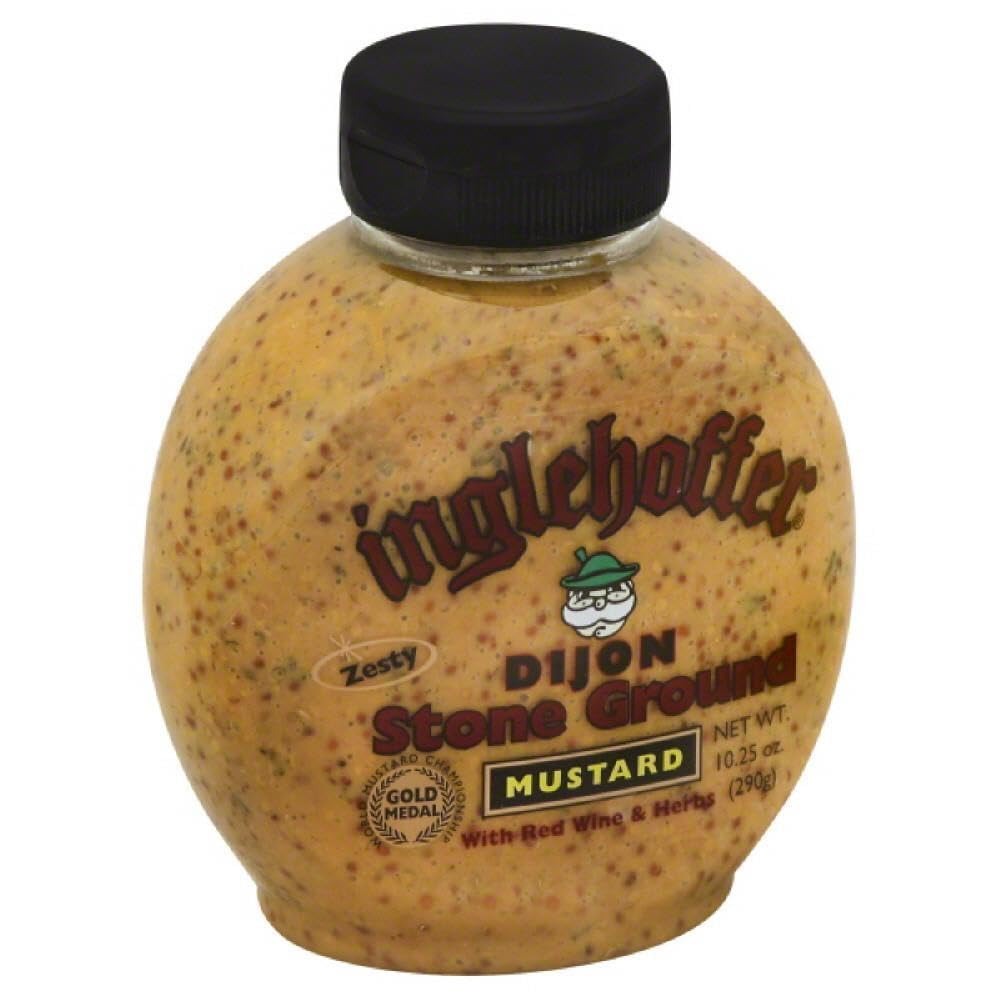
Item Name: INGLEHOFFER MUSTARD SQZ DIJON STONE GRND 10.25 OZ
Bullet Point: Inglehoffer Zesty Dijon Stone Ground Mustard, No Preservatives, 10.25 Ounces (Pack Of 6)
Value: 61.5
Unit: Ounce

Price: 9.69